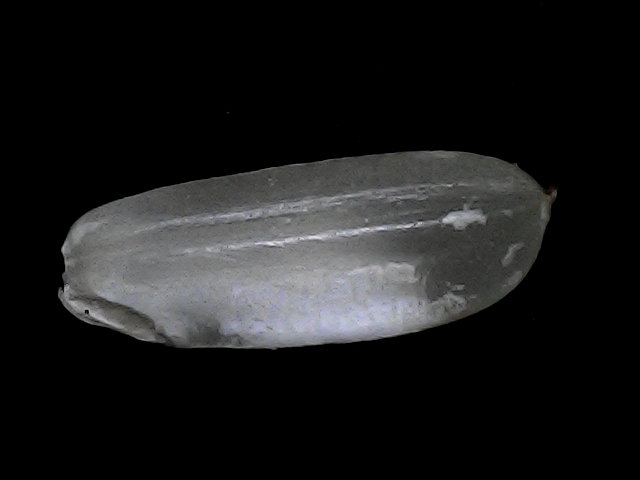
Rice variety: BRRI74